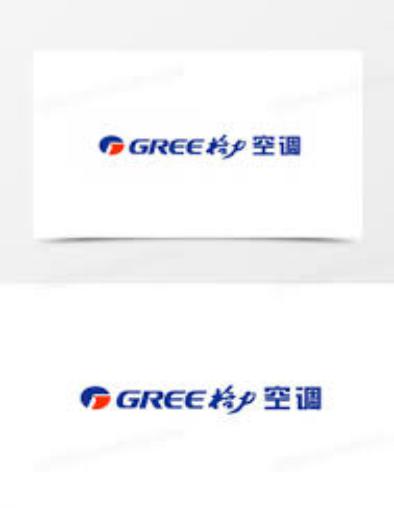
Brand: gree-2
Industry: Electronic